Gorteennaglogh

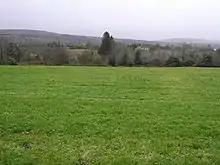
Gorteennaglough Townland - geograph.org.uk - 1054728

Gorteennaglogh is bounded on the north by Monydoo (or Tonycrom) townland, on the south by Cornalon and Gubrimmaddera townlands, on the west by Aghaboy (Kinawley) and Gubnafarna townlands and on the east by Furnaceland and Hawkswood townlands. Its chief geographical features are the River Cladagh (Swanlinbar), mountain streams, a spring well and a dug well. Gorteennaglogh is traversed by minor public roads and rural lanes. The townland covers 116 statute acres.